Ohrid-Prespa Transboundary Biosphere Reserve

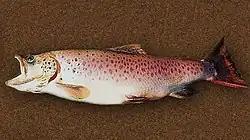
Ohrid trout, endemic species of Lake Ohrid

The Ohrid-Prespa Transboundary Reserve includes various ecosystems, ranging from the mountainous areas around the lakes, to the temperate sub-tropical forests found at lower altitudes around the water basins. The Ohrid-Prespa lake system is one of the largest in Europe of its kind. Both lakes possess exceptional value on a national and international level because of their geological and biological uniqueness. Lake Ohrid is renowned for its endemic species (over 200), five of which are limited to microecosystems within the lake itself. Ten of the seventeen fish species are endemic, including the Ohrid trout ("Salmo letnica").